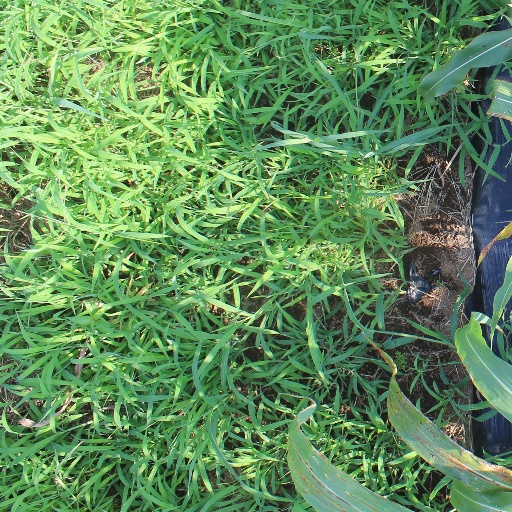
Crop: sorghum